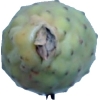
Label: cactus_fruit_green